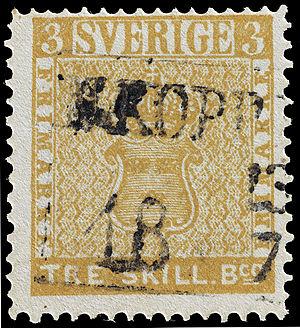
Le 3 skilling jaune-orange de Suède (1855), un des timbres les plus chers du monde. Exemplaire unique issu d'une erreur de couleur.